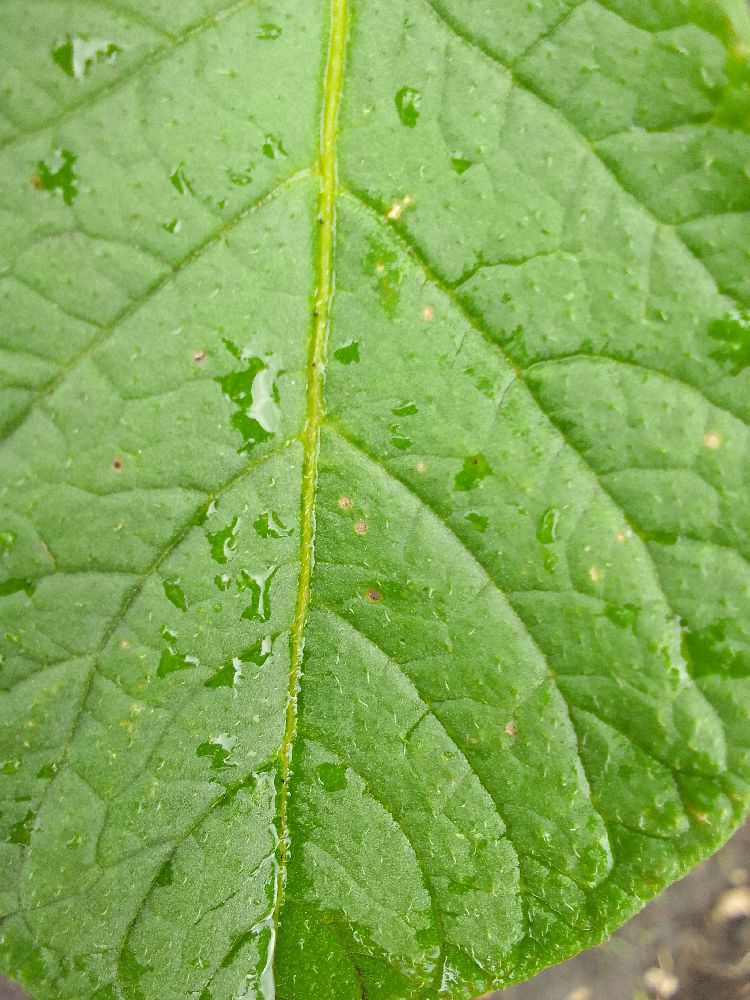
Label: Healthy